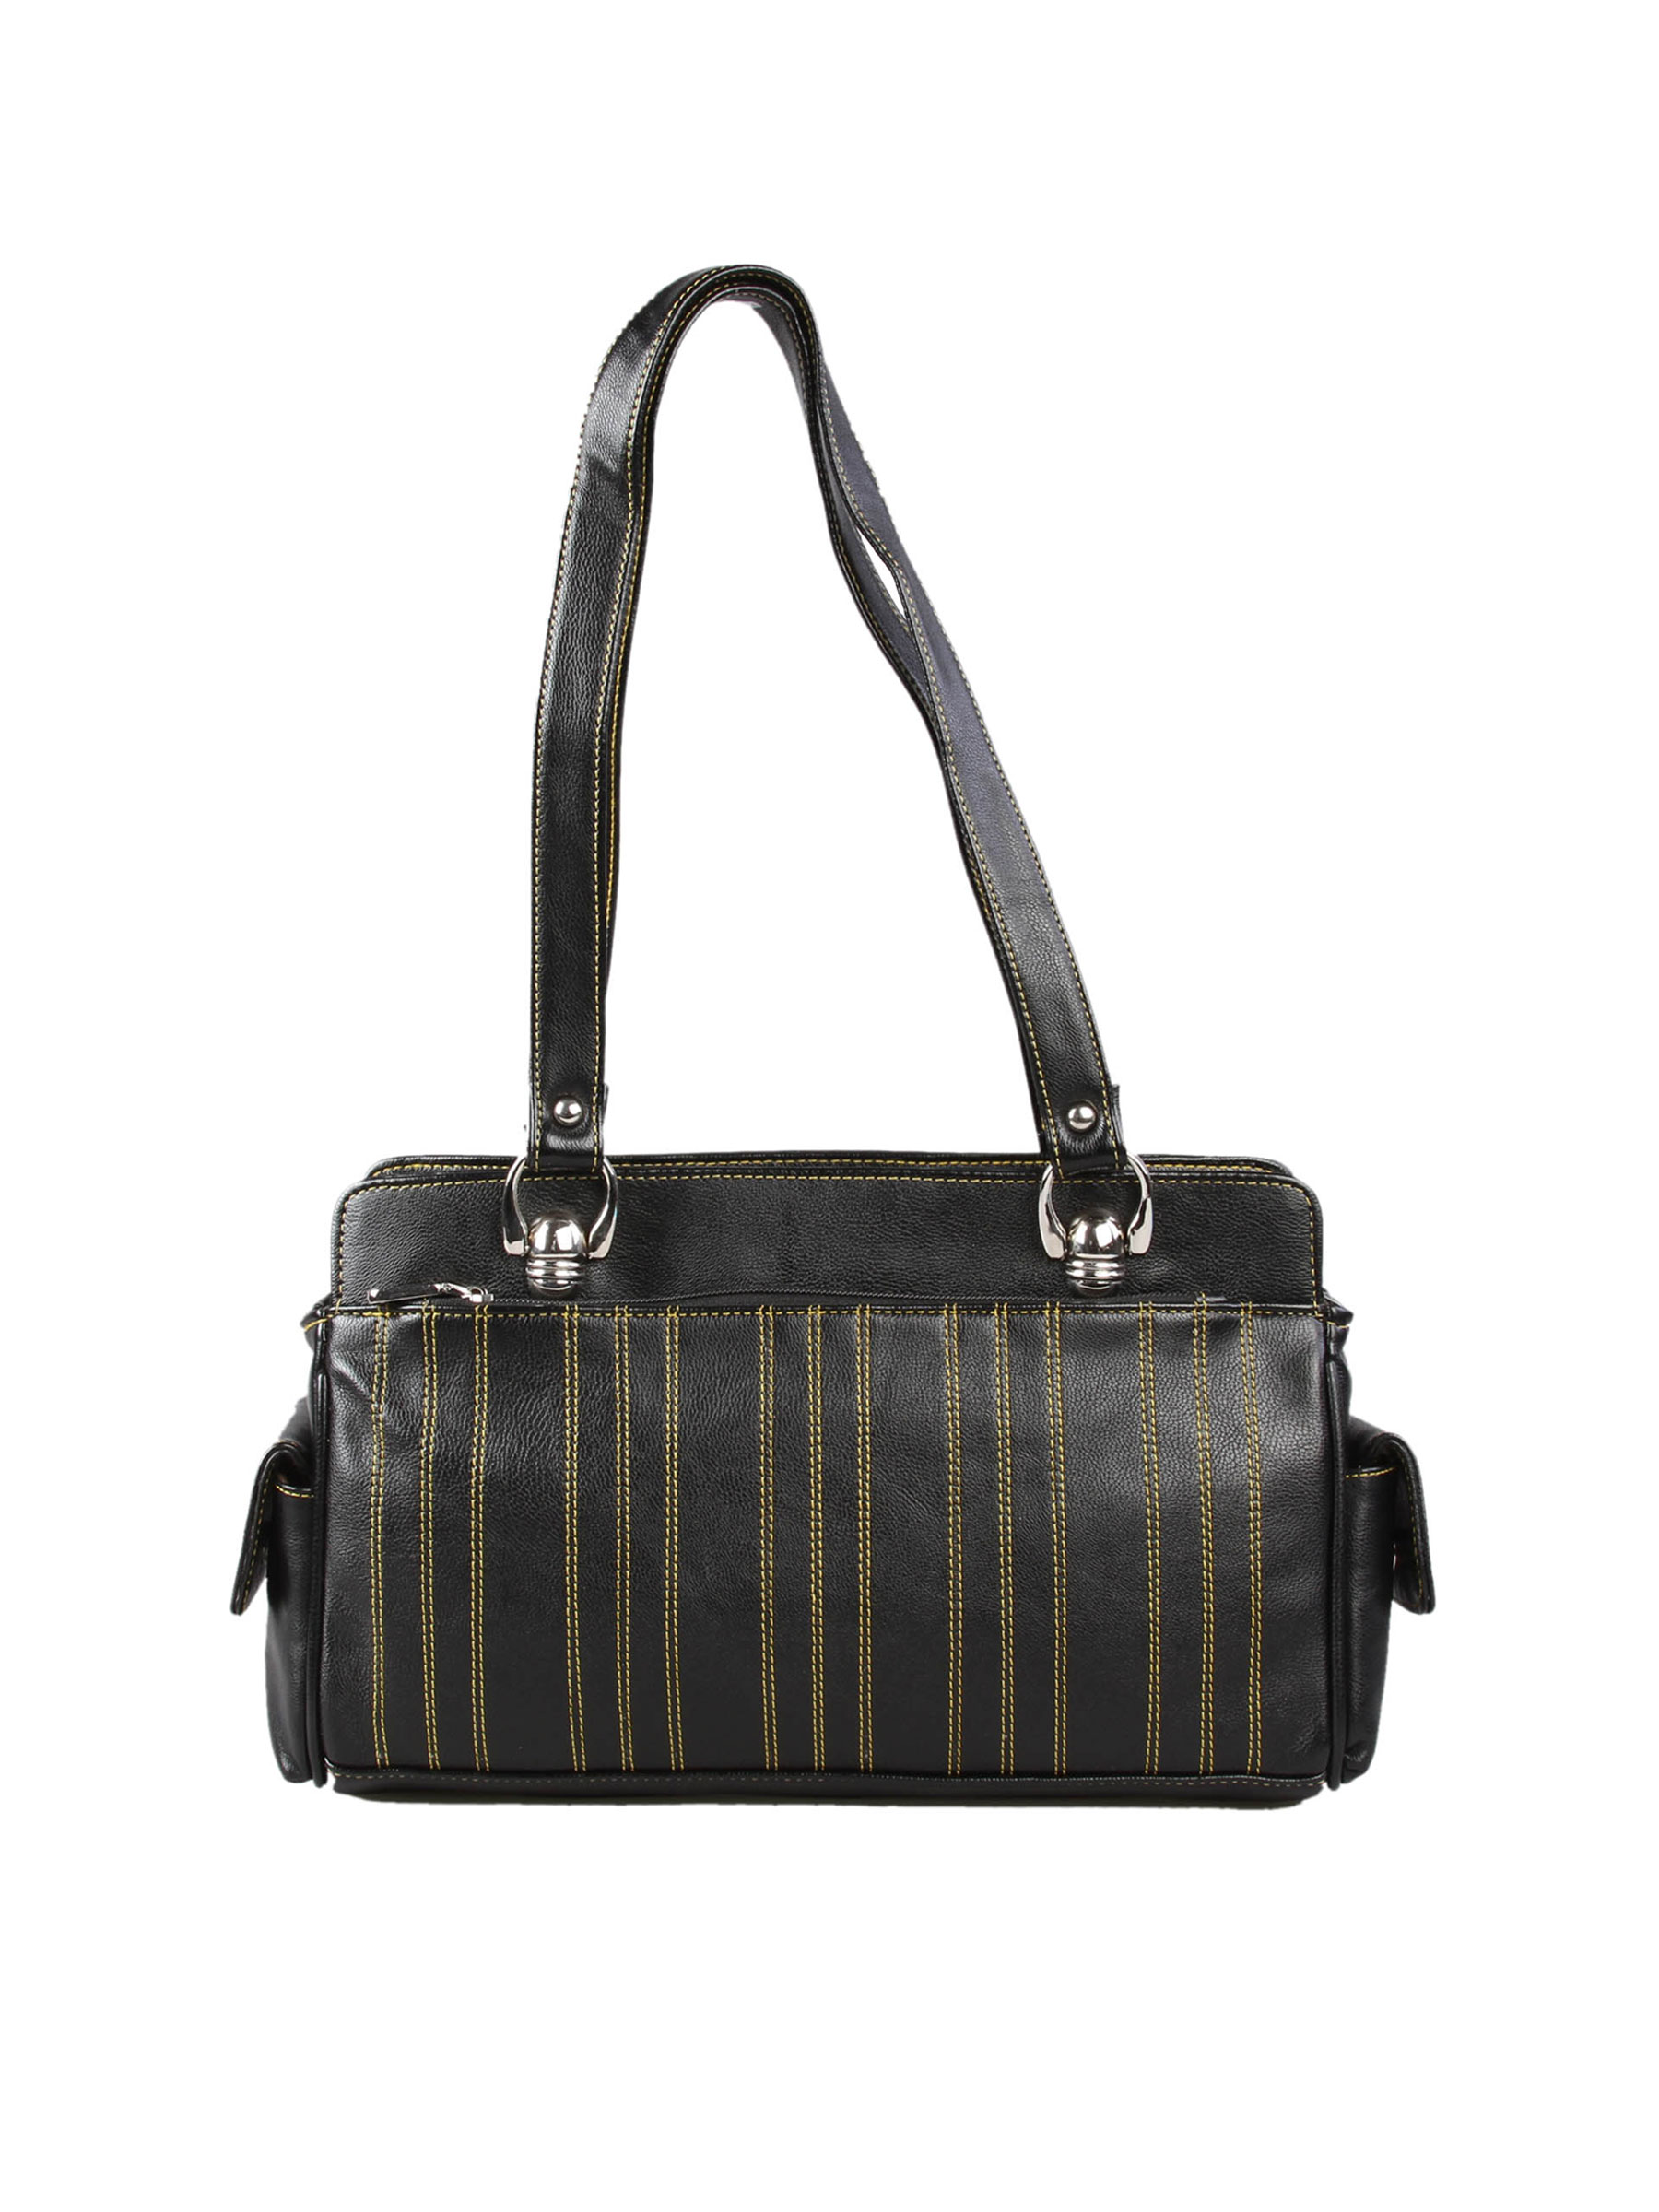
Murcia Women Stitch Black Bag
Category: Accessories / Bags / Handbags
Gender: Women
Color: Black
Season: Winter 2015
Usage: Casual